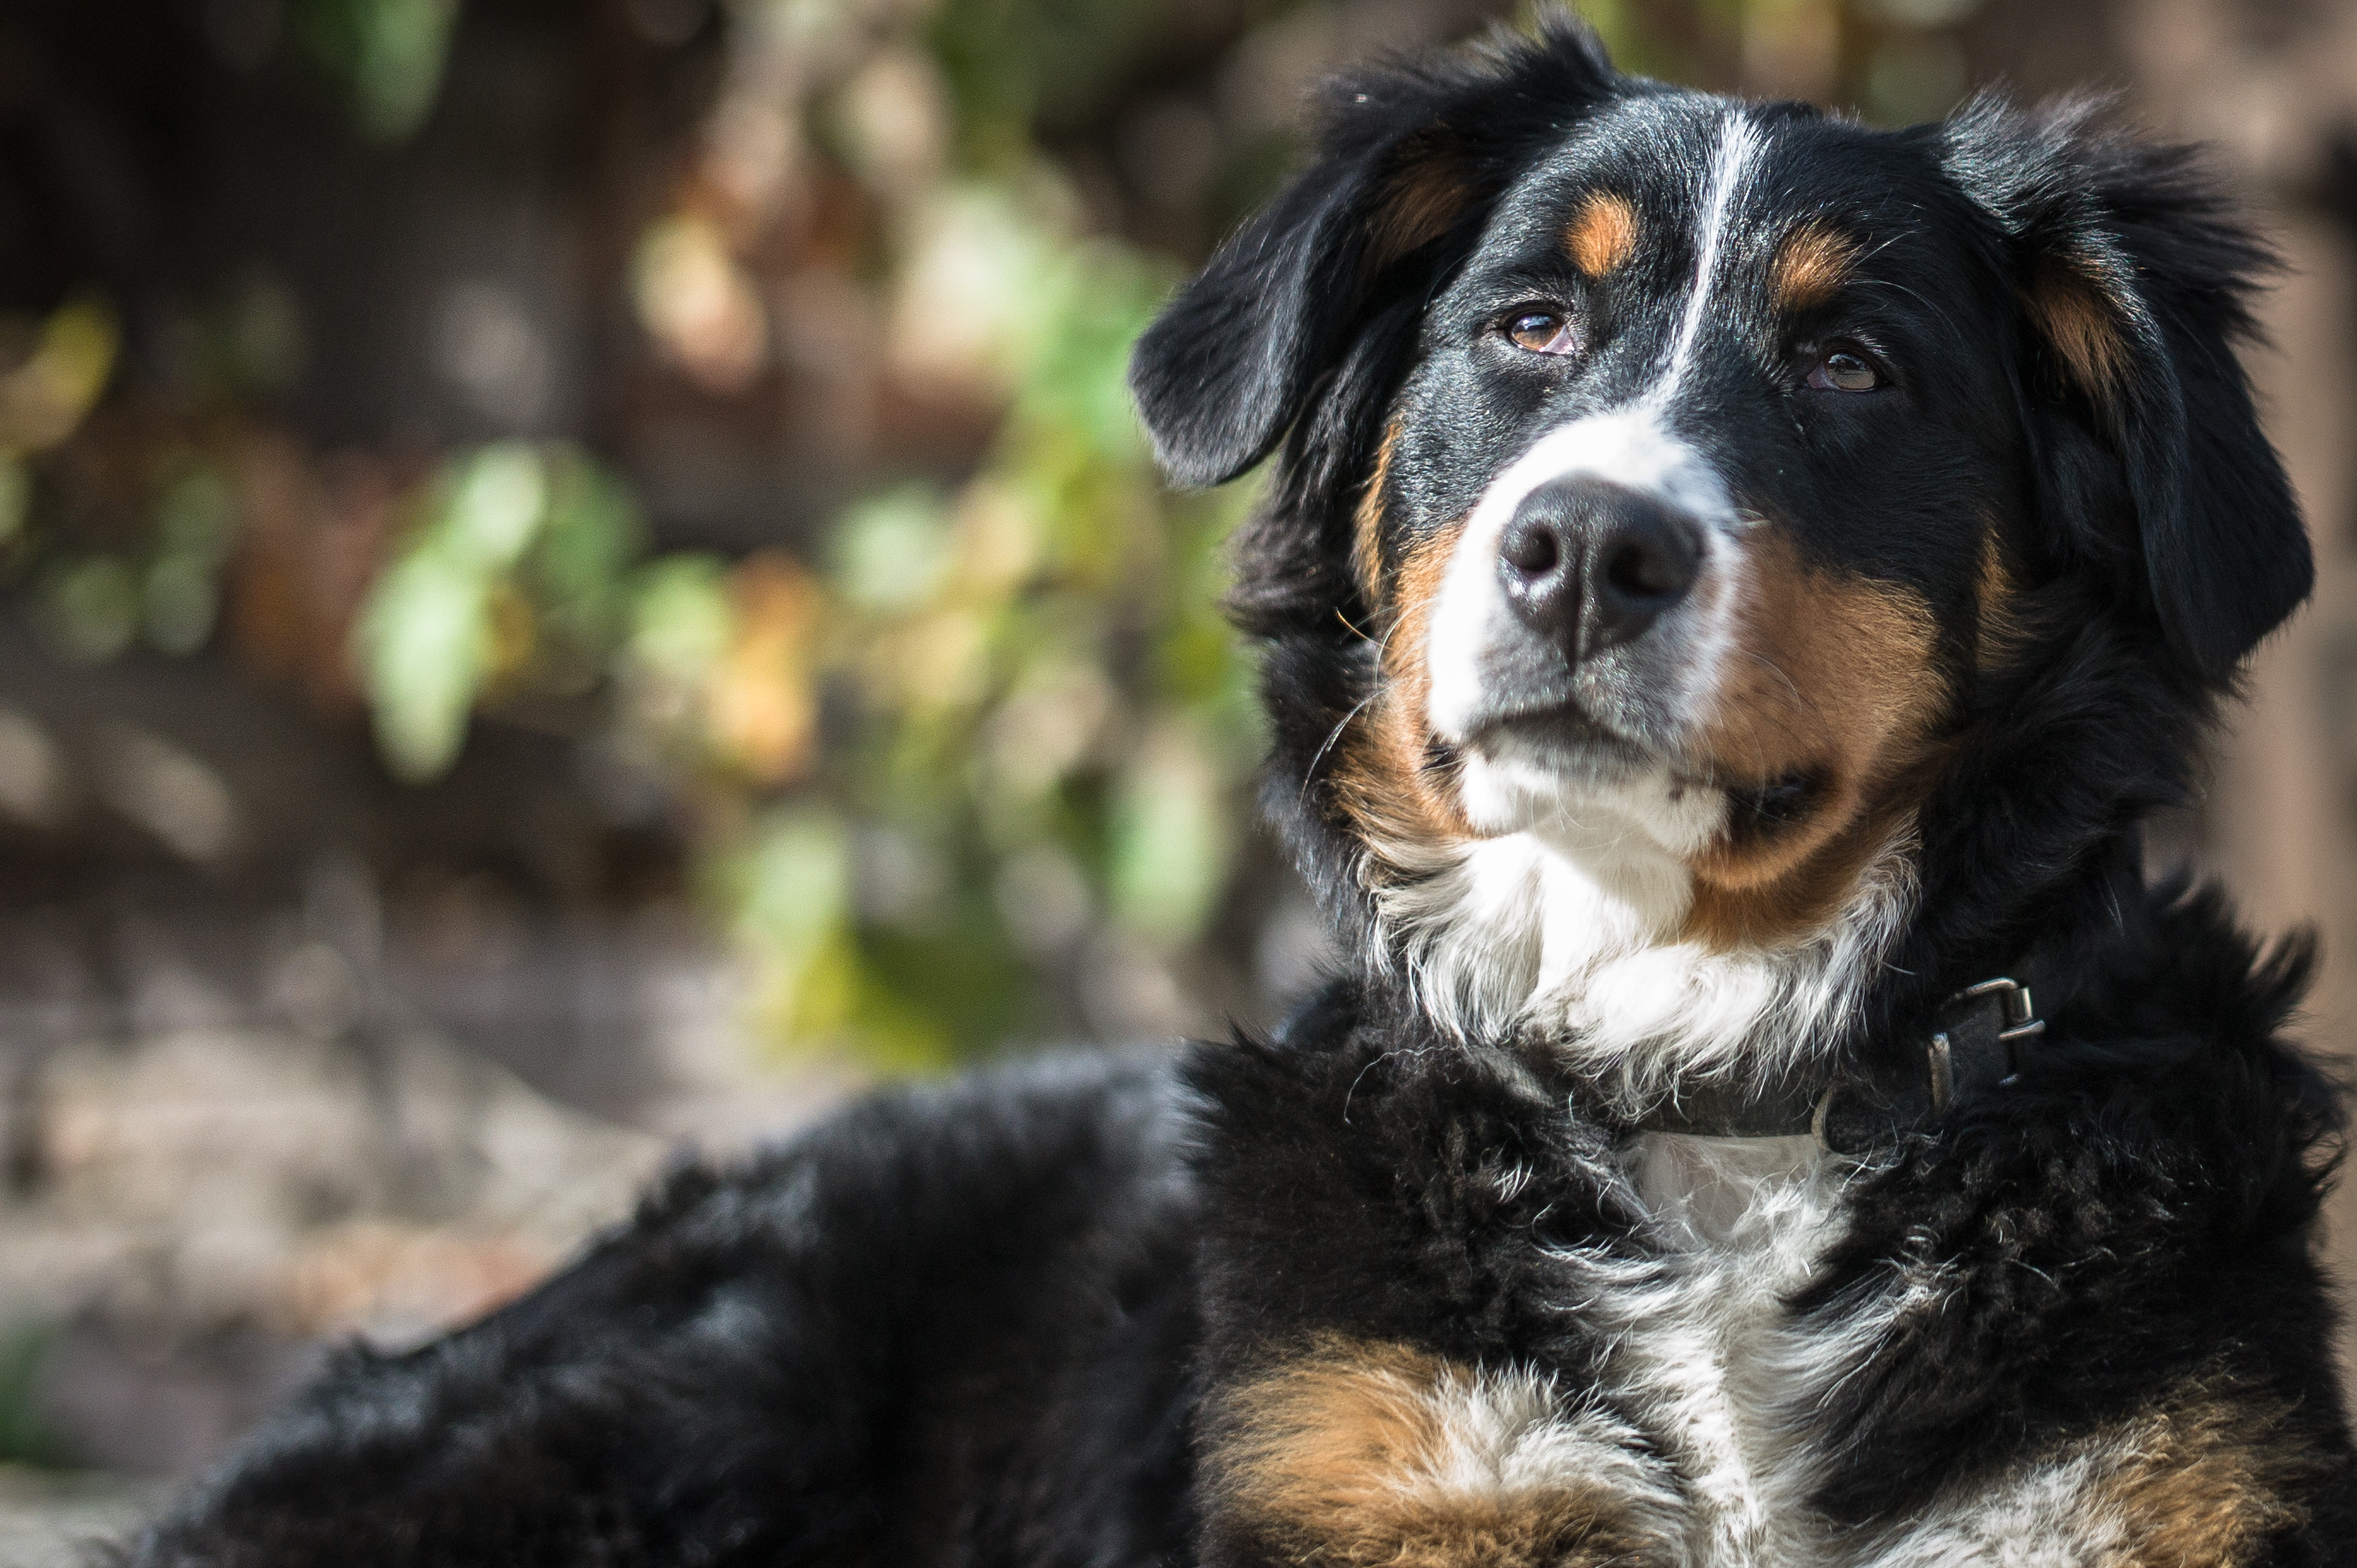
grass, dog, animal, cute, canine, looking, pet, fur, portrait, young, mammal, close up, outdoors, eye, vertebrate, domestic, adorable, guard, dog breed, purebred, australian shepherd, bernese mountain dog, entlebucher mountain dog, dog like mammal, carnivoran, miniature australian shepherd, greater swiss mountain dog, appenzeller sennenhund, bernasen